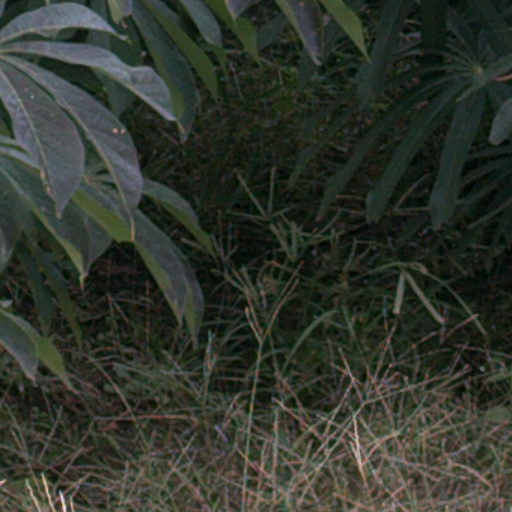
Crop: cassava